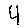
Label: 4